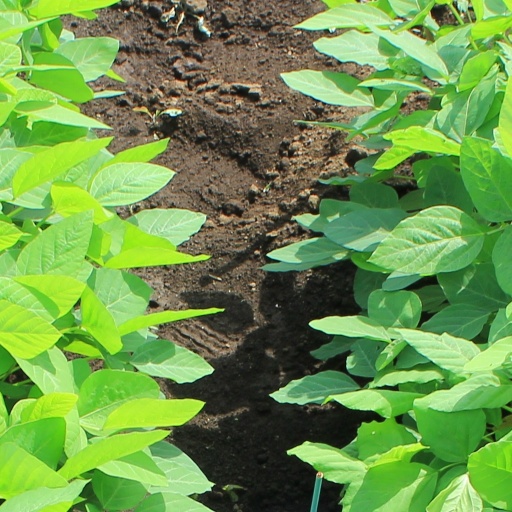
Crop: soybean